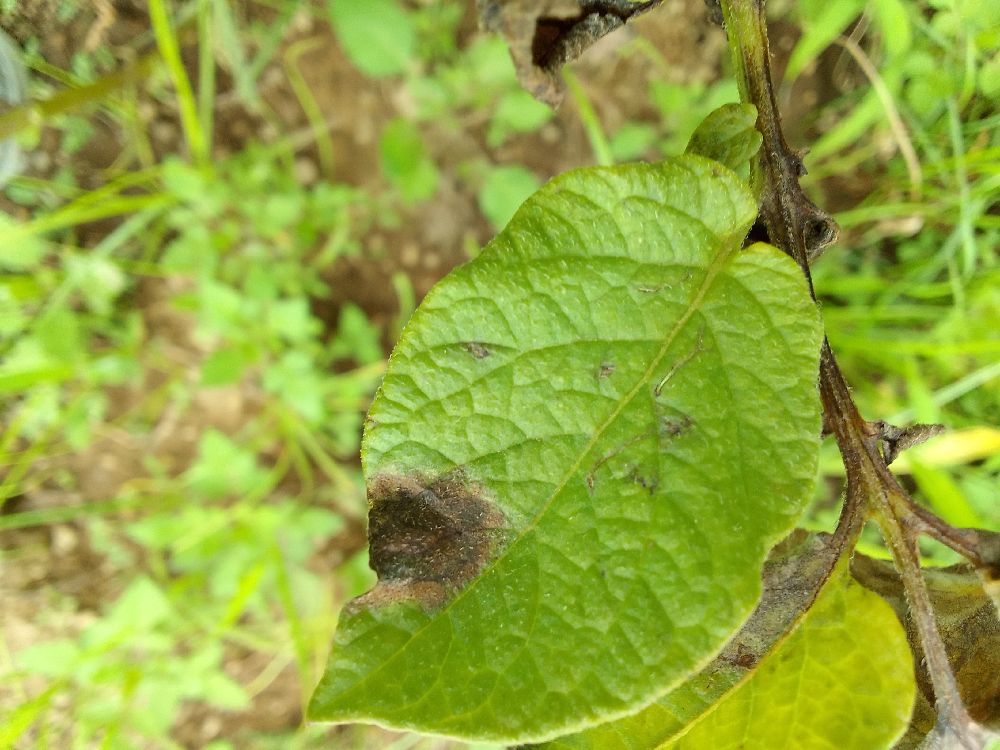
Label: Late blight